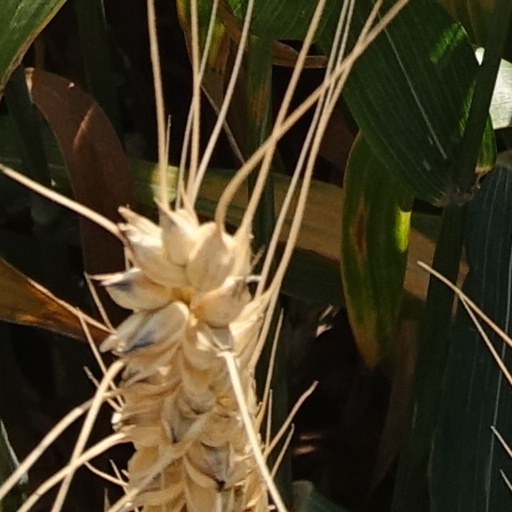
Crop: wheat